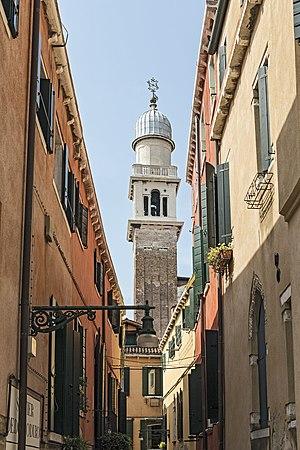
L'église San Pantalon est une église catholique de Venise, en Italie. Elle est située dans le quartier de Dorsoduro. San Pantalon est la forme vénitienne de Saint-Pantaléon